LNG Canada

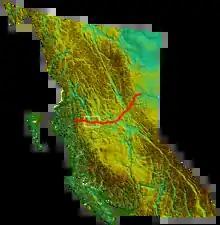
Coastal GasLink Pipeline

The first phase of the project includes a $6.2 billion Coastal GasLink Pipeline through northern British Columbia, which will be built and operated by TC Energy (formerly TransCanada Corporation). Coastal GasLink will be a gas pipeline with an initial capacity of about 2.1 billion cubic feet per day (Bcf/day) with the potential for expansion of up to approximately 5 Bcf/day. Construction activities began in early 2019 with a planned in-service date in 2023. The pipeline project is backed by 25-year transportation service agreements between TC Energy and the LNG Canada partners.